Offlow

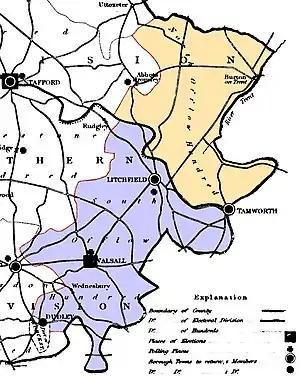
Offlow Hundred (19th century)

Statfold, although classed in Offlow South, was separated from it by intervening parts of the Offlow North.